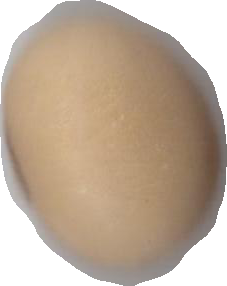
Variety: Anjasmoro